Battle of Michmash

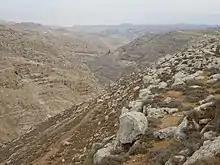
Nahal Michmas, where Jonathan silently approached the Philistine garrison

The full strength of the Philistine armies at Michmash has been debated. According to Josephus and the Hebrew text of 1 Samuel 13:5, the Philistines dispatched a force of 30,000 chariots, 6,000 horsemen, and a large number of infantry (specified as 300,000 by Josephus) against King Saul's army, but it is believed that the Philistines supplied way fewer than 30,000 chariots to the battlefield. The actual size and strength of the Philistine army is estimated at over 40,000 men, consisting of 6,000 horsemen and about 3,000 special "hamashhith" units. Each "hamashhith" was composed of a chariot carrying 2 men, a charioteer and an archer with javelins, bows, and arrows, and three squads of infantry runners, 4-men each. The infantry runners, also wearing leather breastplates and armed with swords, spears, and round bronze shields, would have numbered more than 30,000 men in total strength. Add in the charioteers and archers mounted in the chariots and the 6,000 horsemen, the Philistines mustered a total of 48,000 soldiers against the Israelites.